Mitchell Map

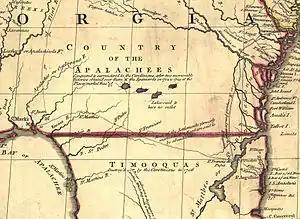
The Mitchell Map, excerpt showing border of Georgia and Florida; the line is placed significantly further south than Spanish claims.

The map is very large and the notes are often very small, making it difficult to view online. Reduced scale copies result in unreadable notes. The following list gives a few examples of the kind of notes found on the map, with Mitchell's spelling: